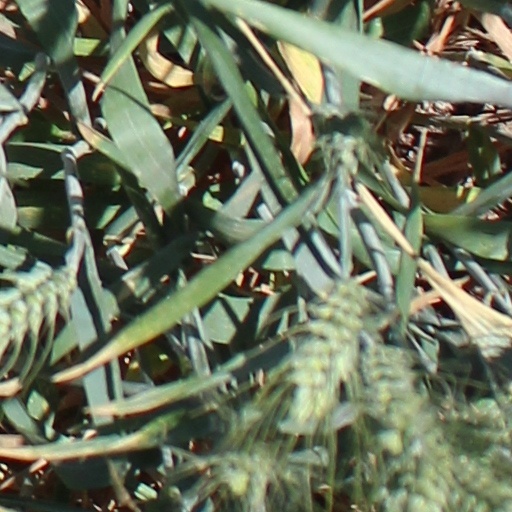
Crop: wheat